Sky position (RA, Dec in degrees): 159.022, 4.468
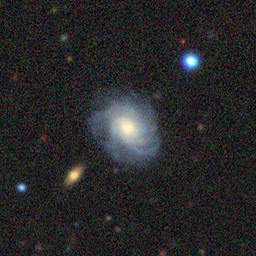
Galaxy morphology: Unbarred Tight Spiral Galaxies